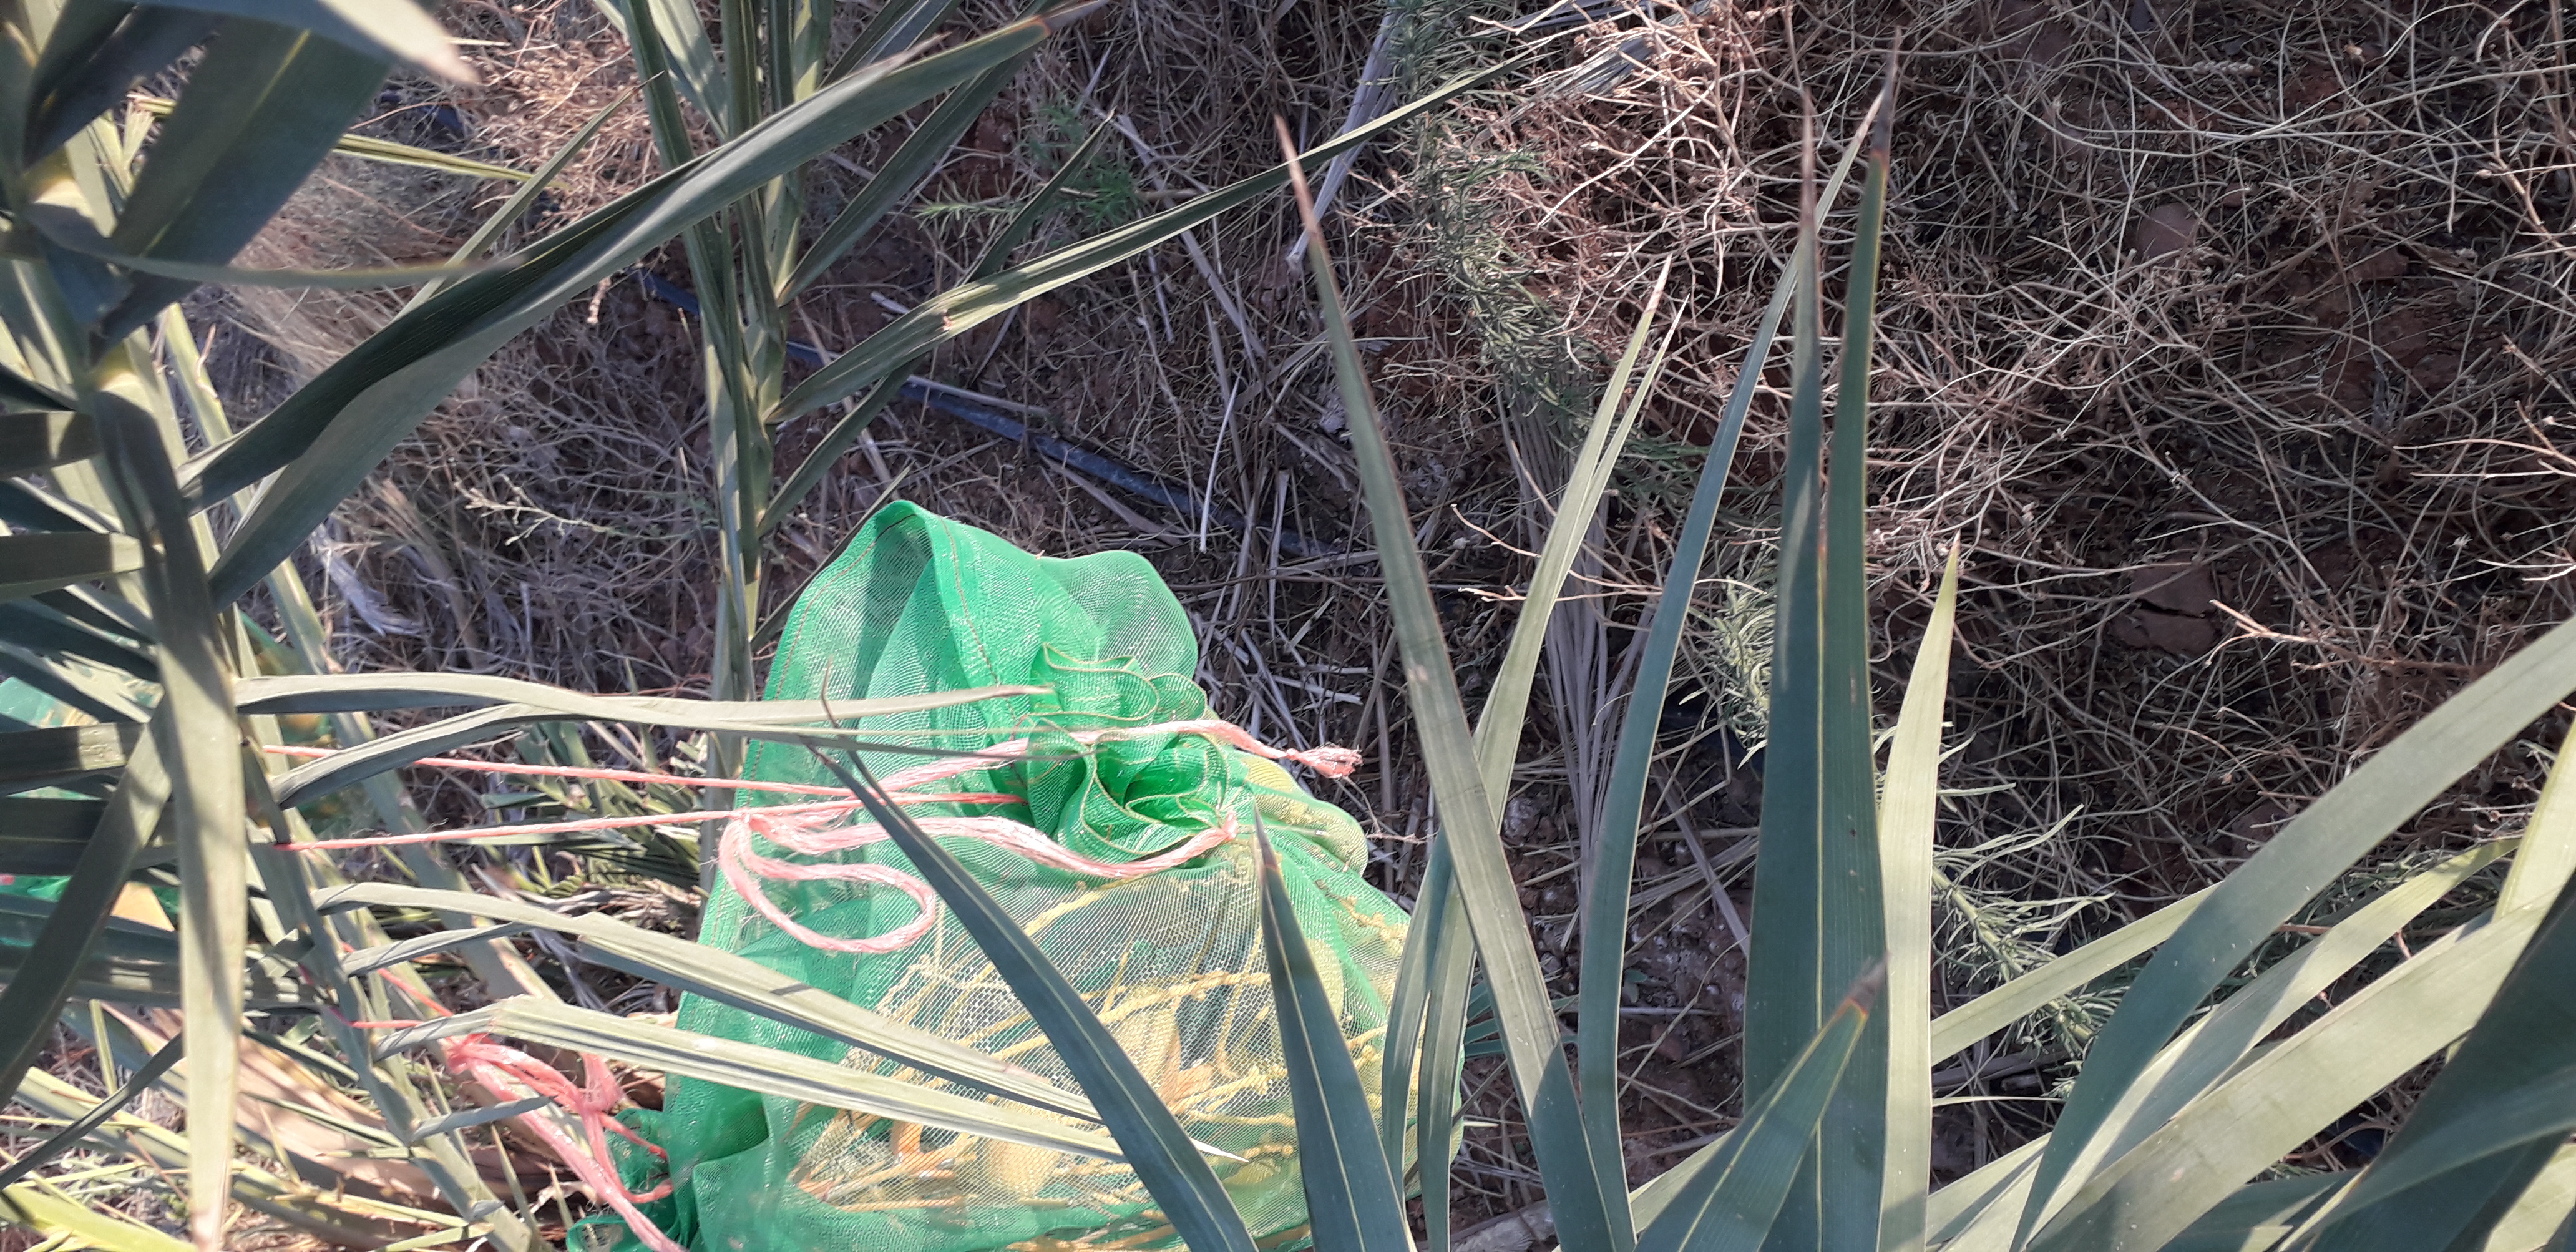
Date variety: Boumajhoul